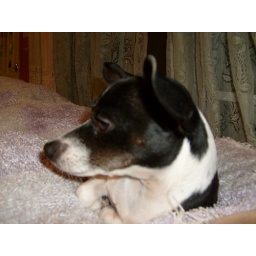
Bo loves to sleep in the sun on the back of the couch by the window